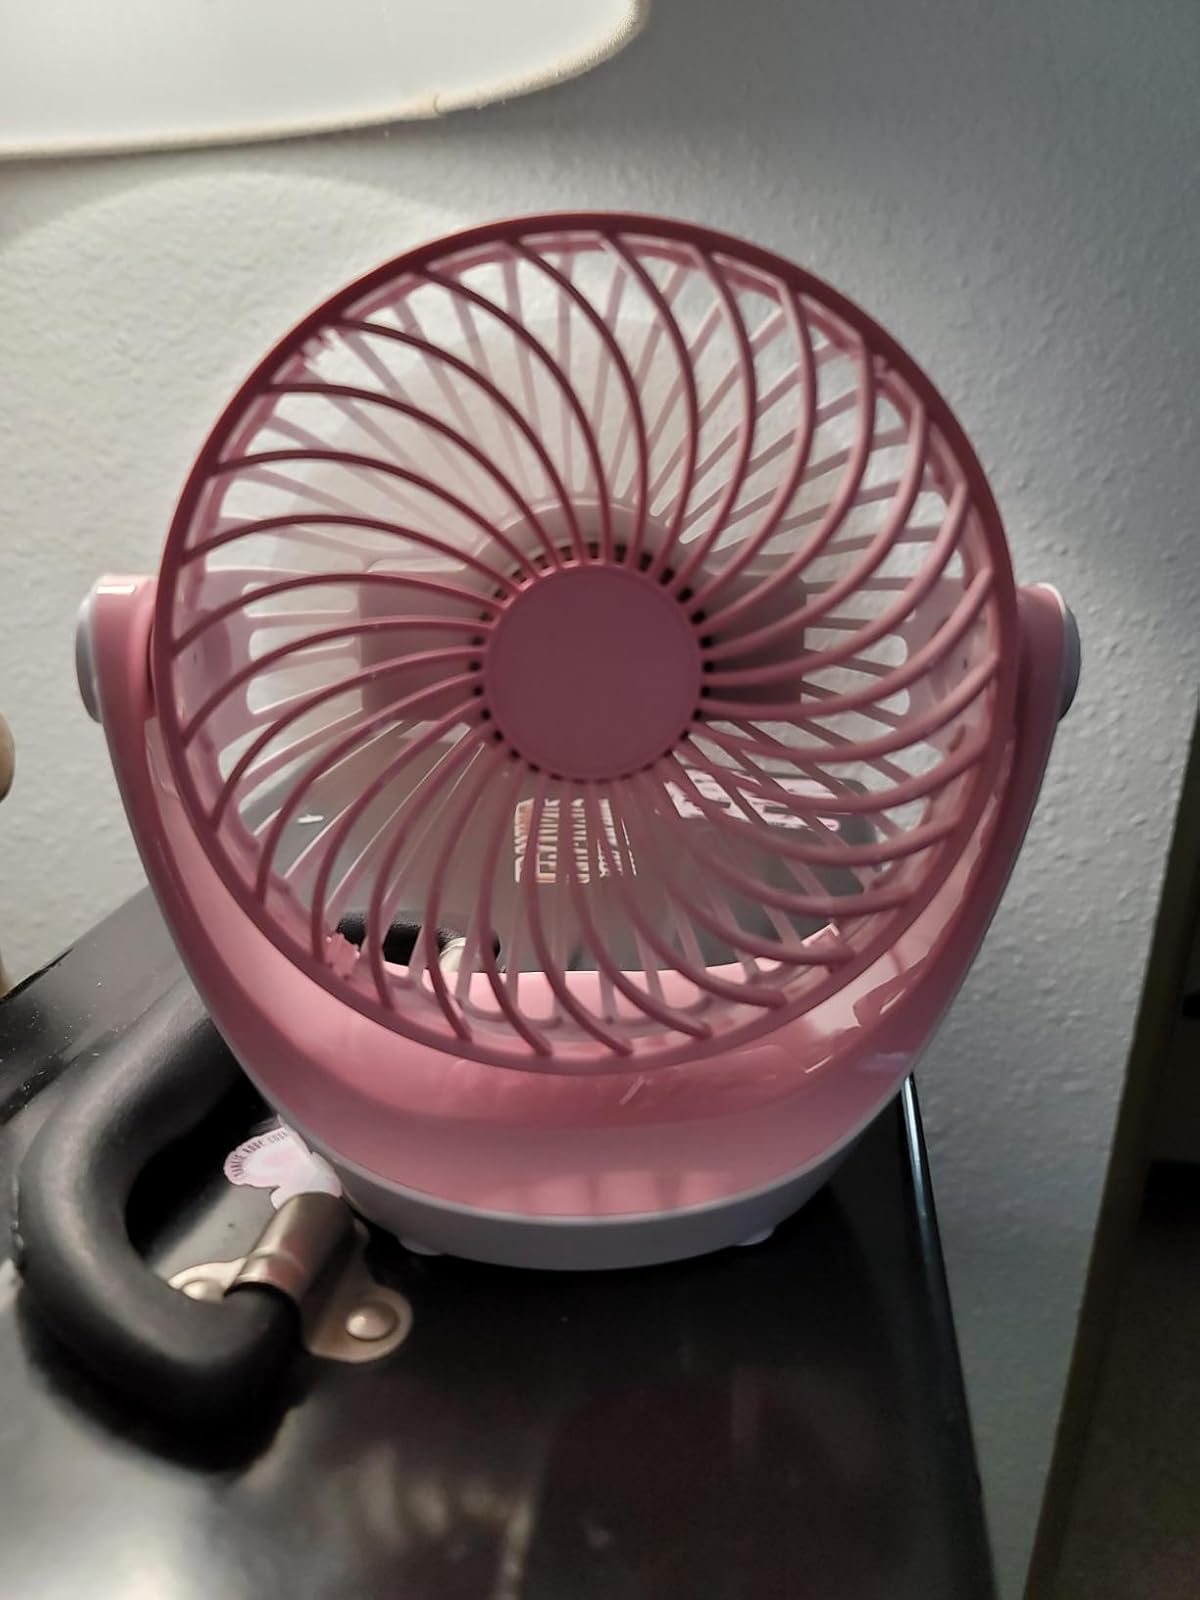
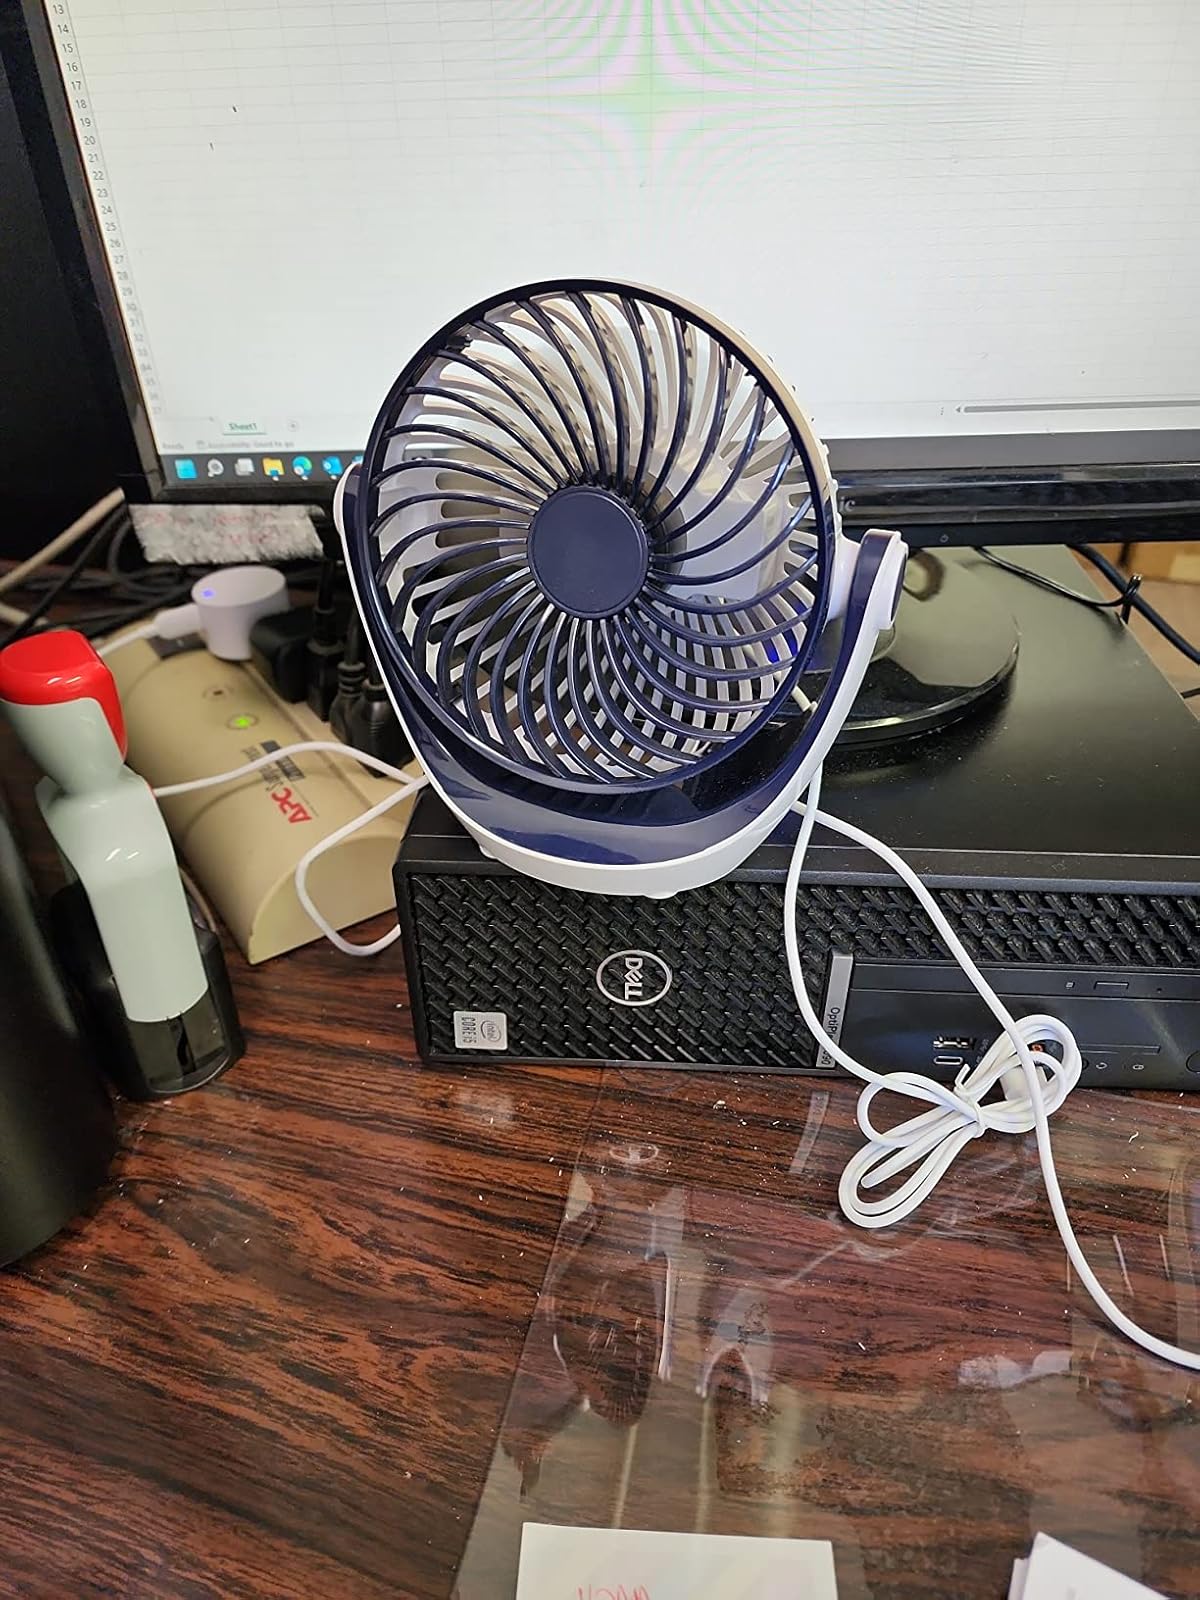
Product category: fan
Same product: no